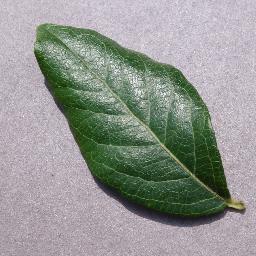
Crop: blueberry
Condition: healthy